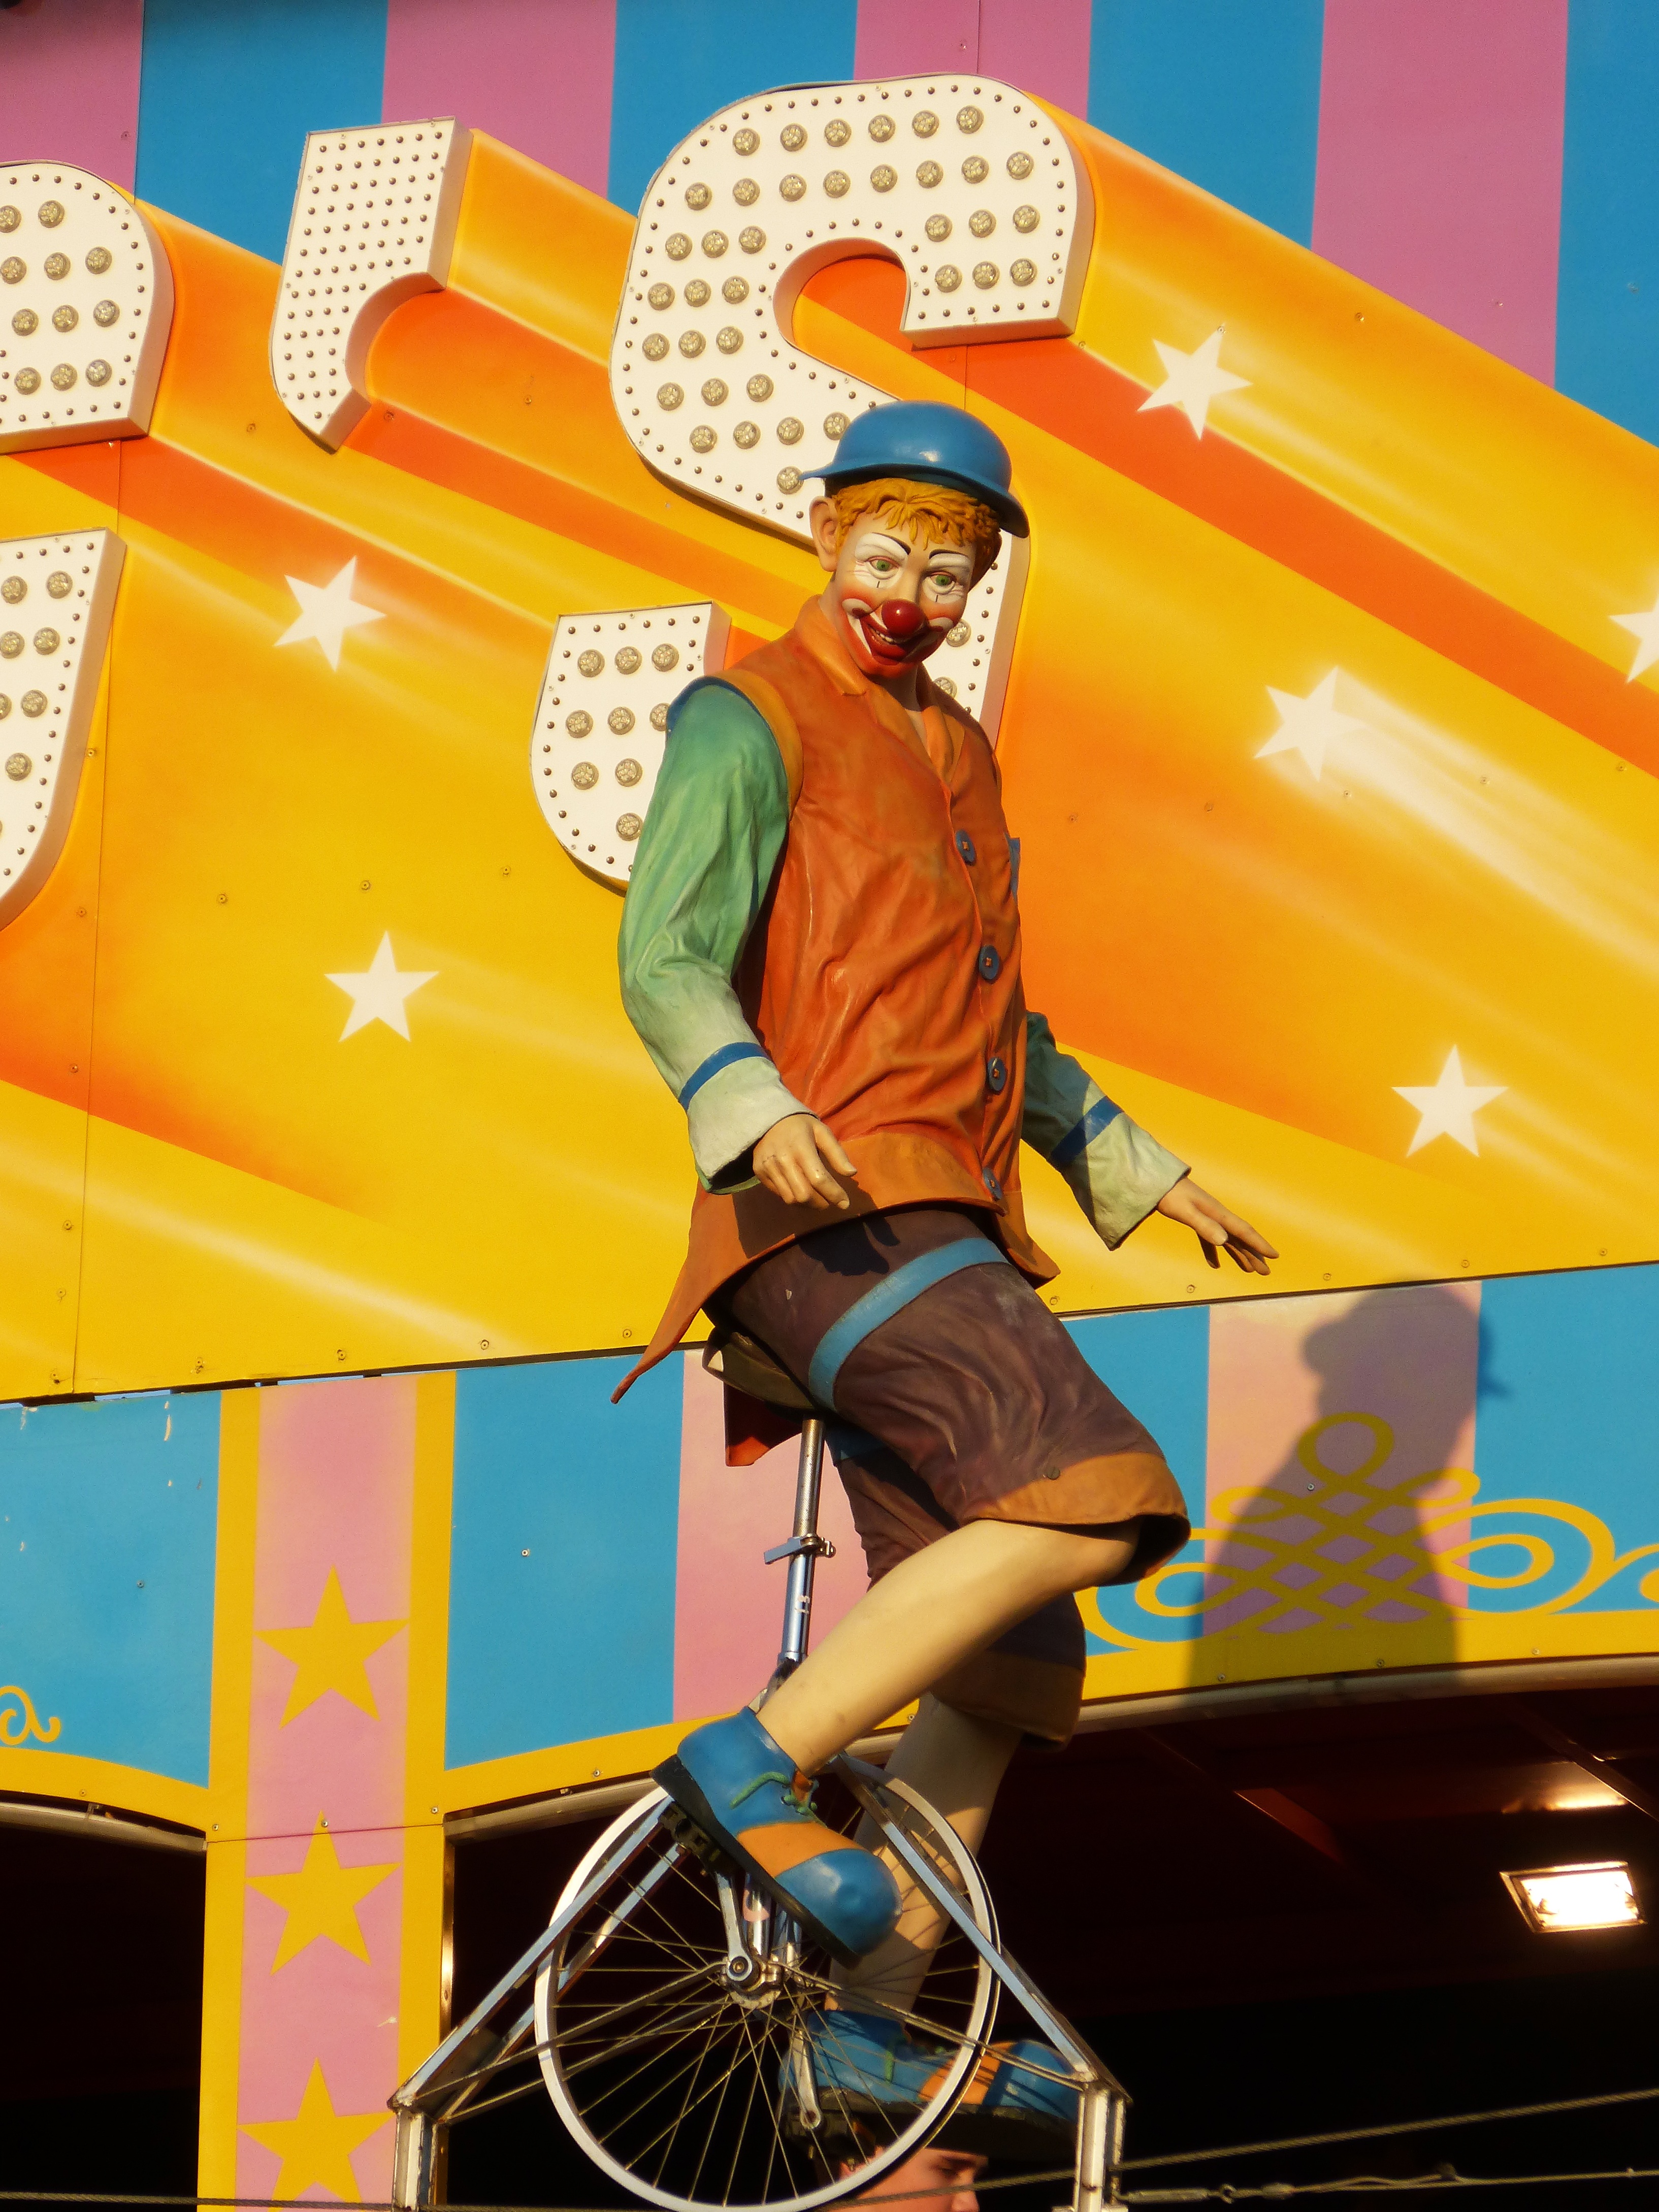
bicycle, vehicle, color, attraction, yellow, fairground, clown, figure, illustration, circus, fair